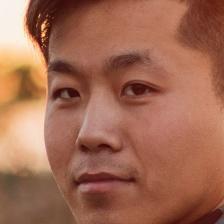
Label: faces